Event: Nepal Earthquake
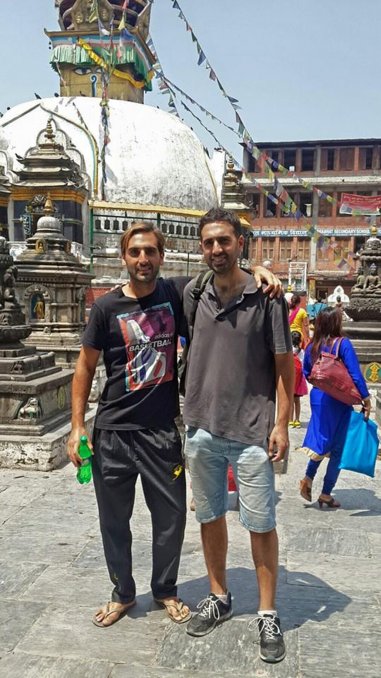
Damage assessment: no_damage